Military academy

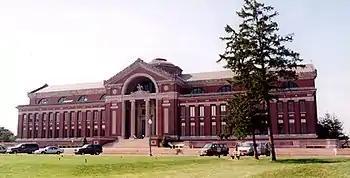
The National War College, a school of the National Defense University, is a multi-service staff college in the United States.

There are now four military academies in the United Kingdom. Although the curriculum at each varies due to the differing nature of the service a man or woman is joining, it is a combination of military and academic study that is designed to turn young civilians into comprehensively trained military officers.